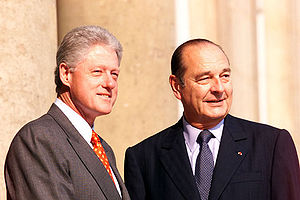
Jacques Chirac / Udenrigspolitik
Jacques Chirac med Bill Clinton udenfor Élysée-palæet.
Jacques René Chirac var en fransk borgerlig politiker, der var Frankrigs præsident fra 1995 til 2007.